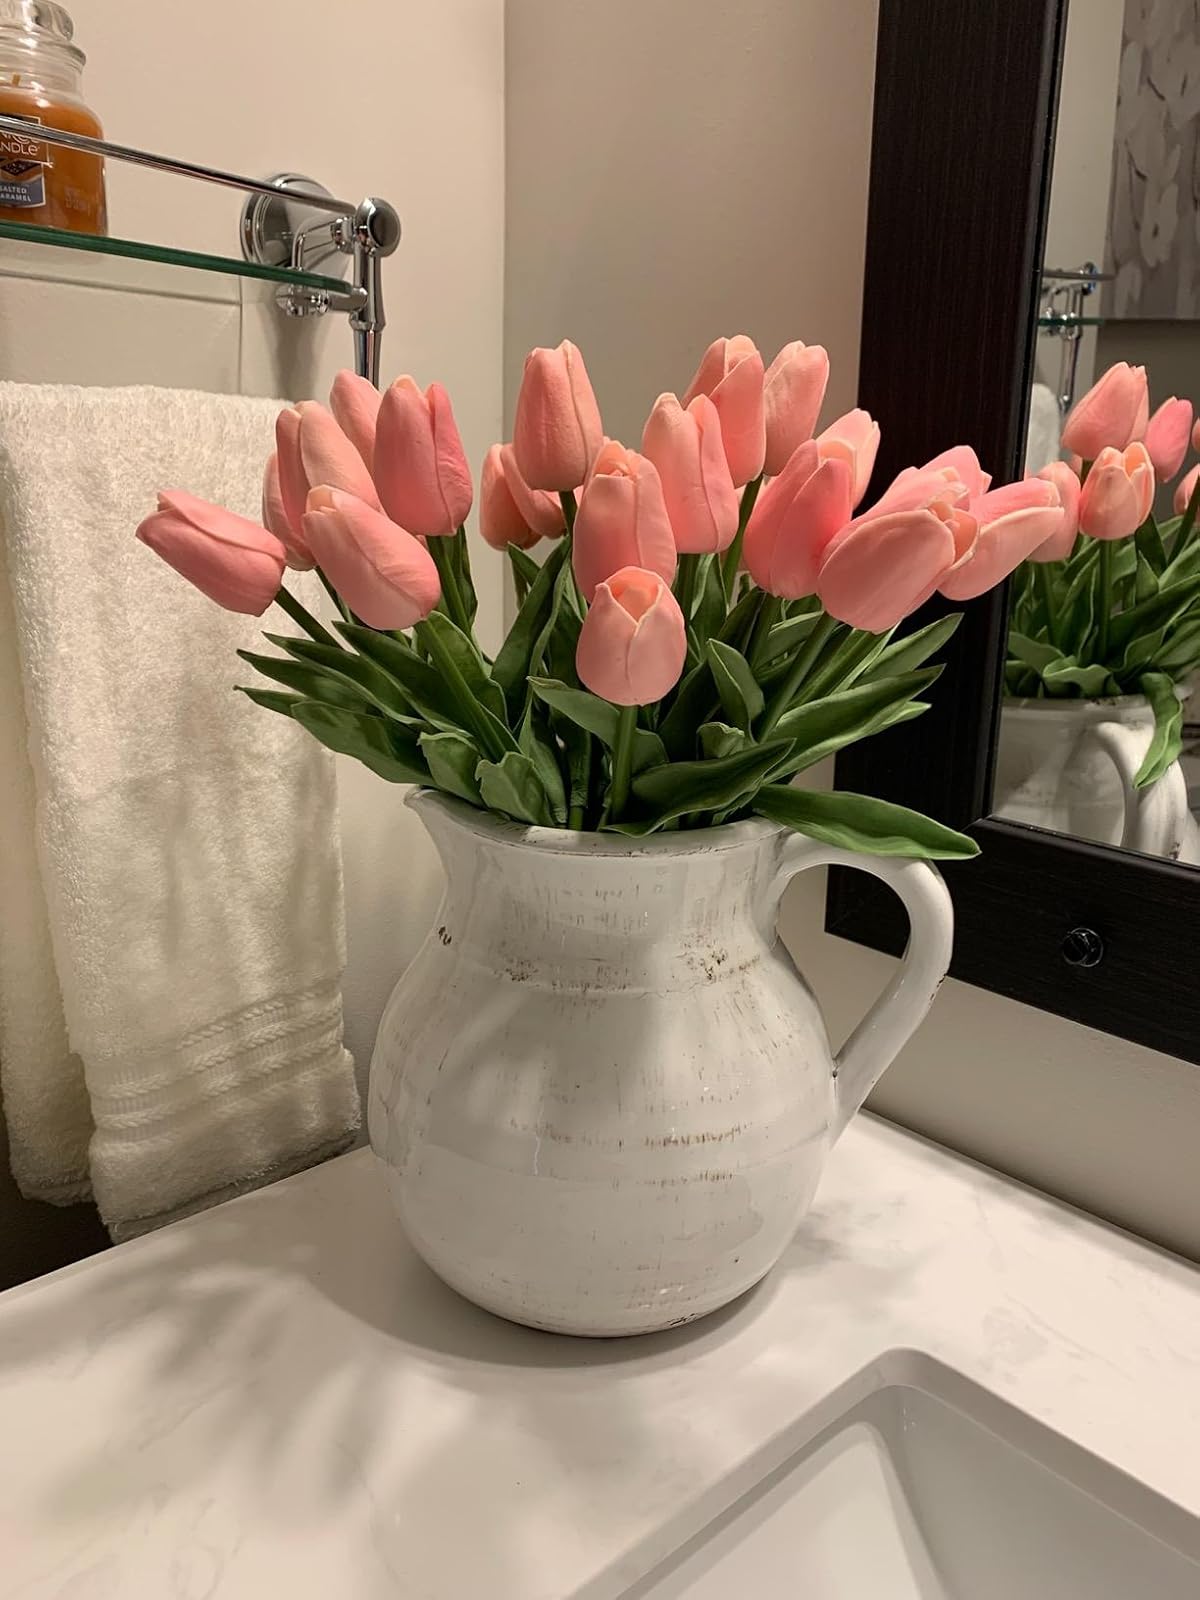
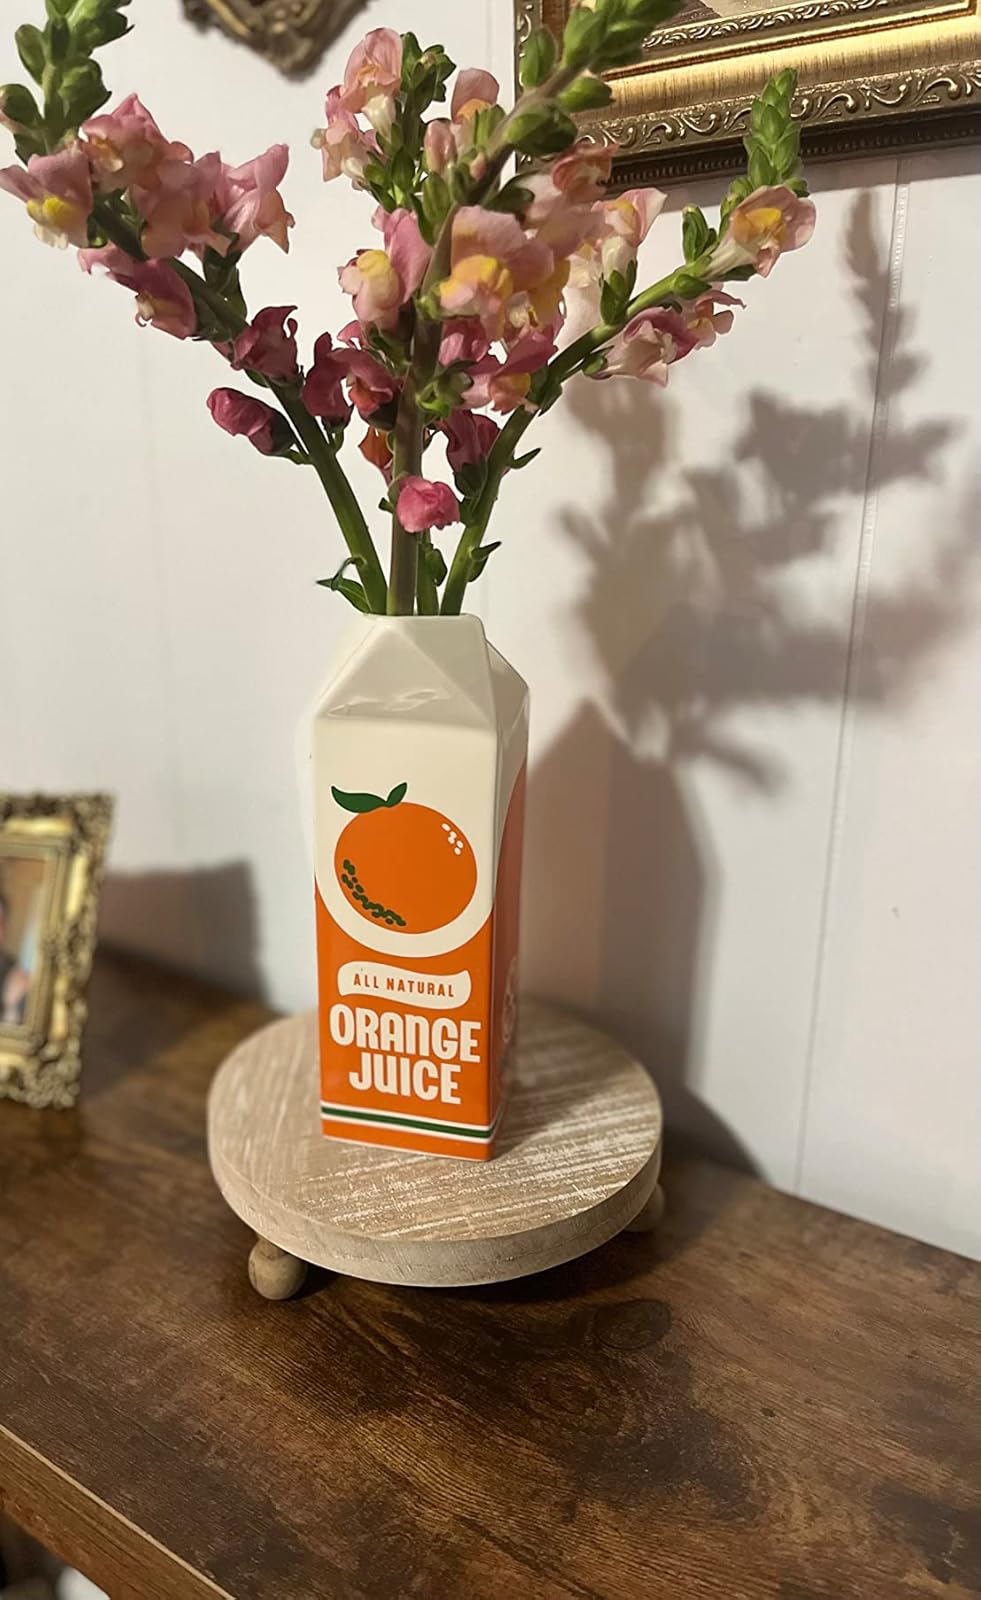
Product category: vase
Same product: no